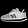
Label: Sneaker